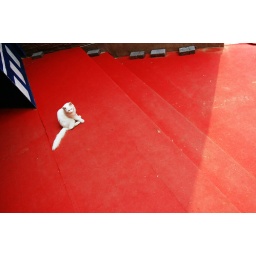
little white princess in front of her grand red staircase